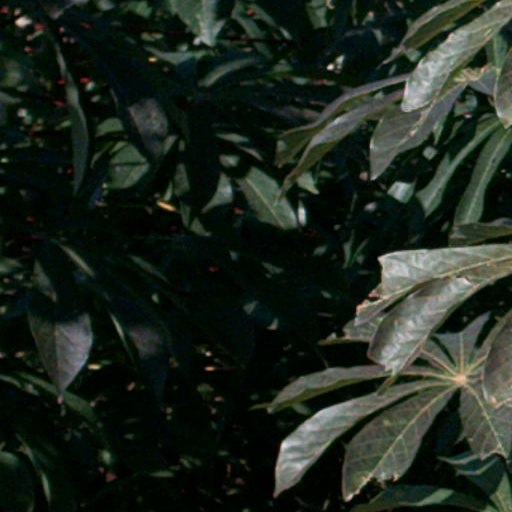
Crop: cassava